Toronto Pearson International Airport

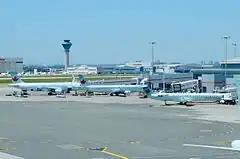
Airport apron of Pearson Airport in 2013, with the airport's infield operations and main control tower visible in the background

Toronto Pearson is home to the Toronto Area Control Centre, one of seven area control centres in Canada operated by Nav Canada. The airport uses a Traffic Management Unit (TMU), located in the apron control tower at Terminal 1, to control the movement of aircraft and other airport traffic on the ground. The main air traffic control tower at Toronto Pearson is located within the infield operations area of the airport.